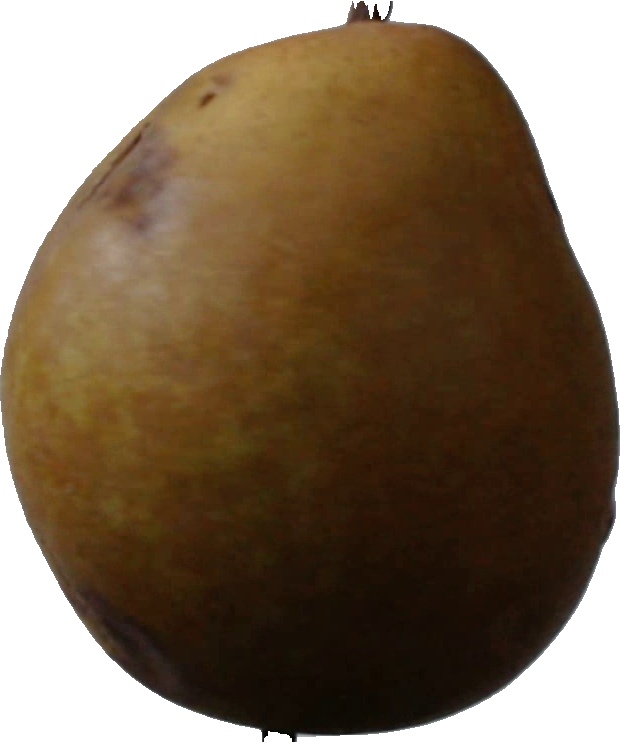
Label: pear_3